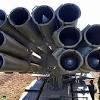
Label: Self Propelled Artillery